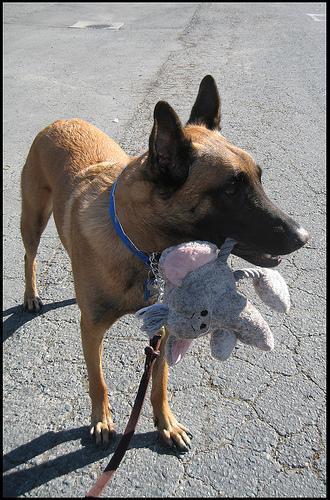
malinois